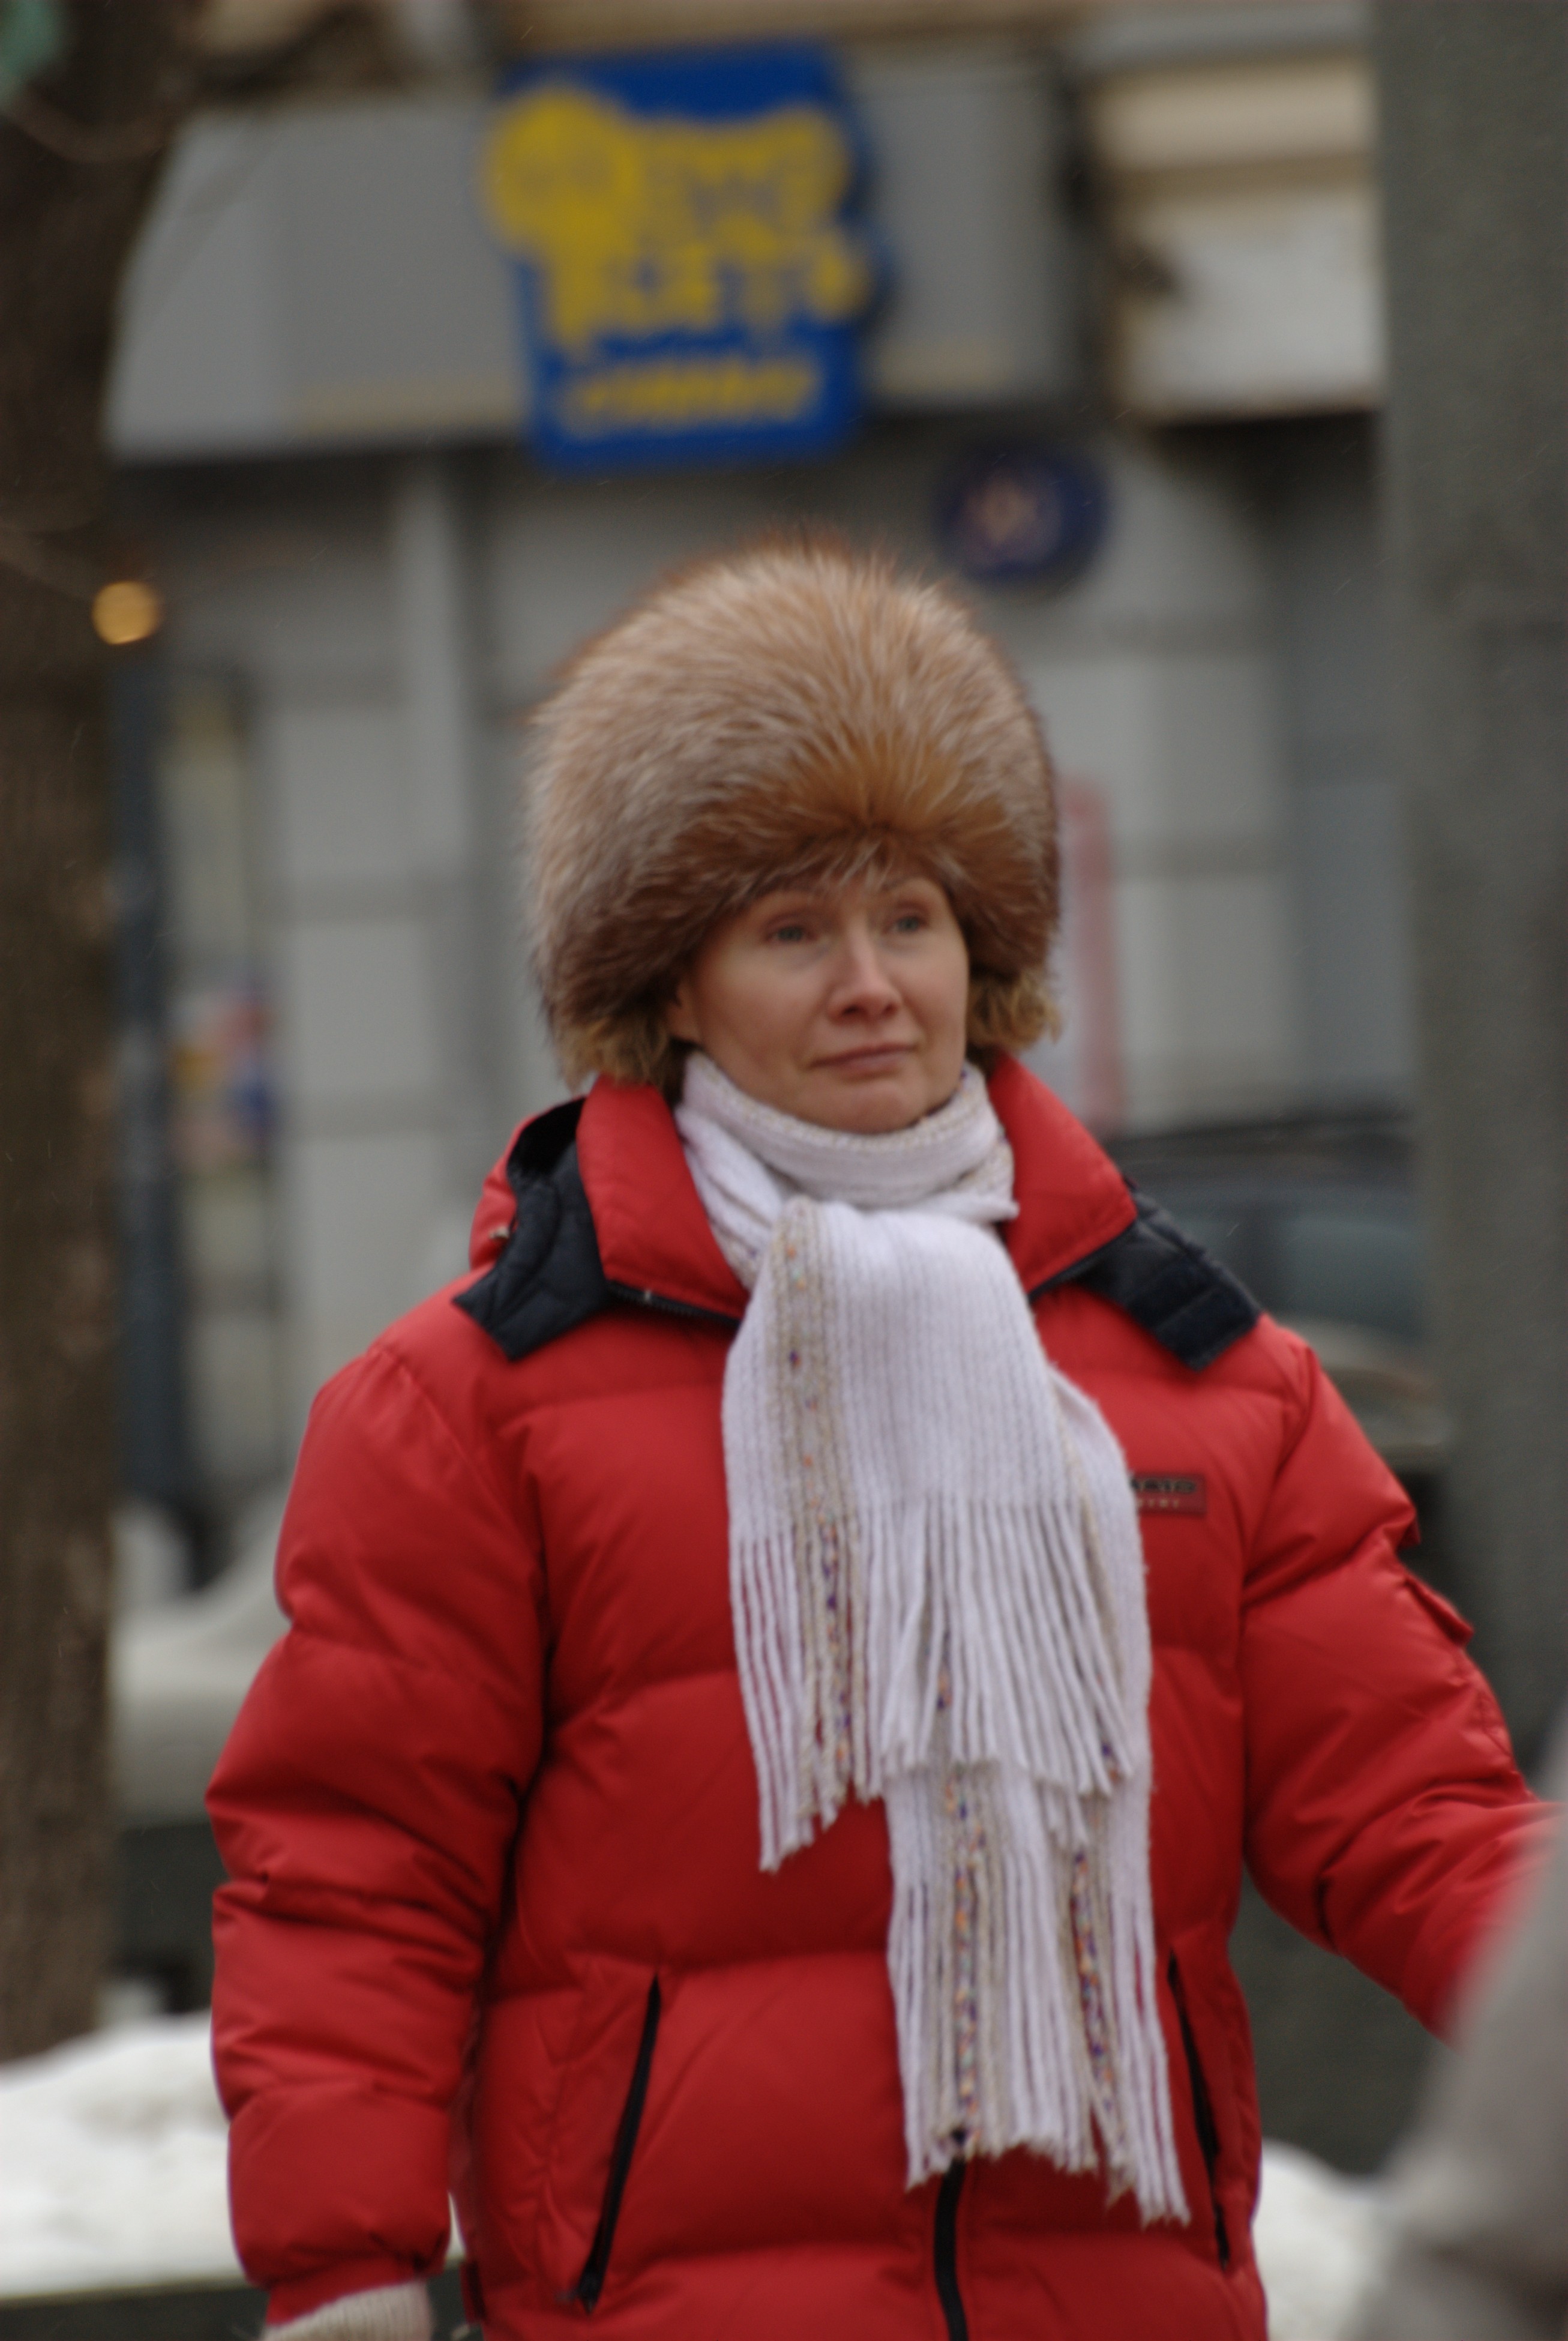
winter, people, fur, red, color, child, nikon, clothing, outerwear, d80, costume, nikond80